Treaty with Choctaws and Chickasaws

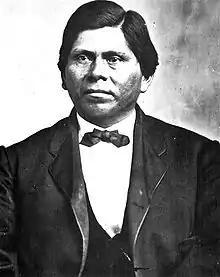
Allen Wright was one of the Commissioners for the Choctaw Nation. Wright, a scholar who compiled a Choctaw dictionary, is credited with creating the state name Red People or Oklahoma.

Holmes Colbert was a commissioner for the Chickasaw Nation. Colbert developed the Chickasaw Nation's constitution in the 1850s.